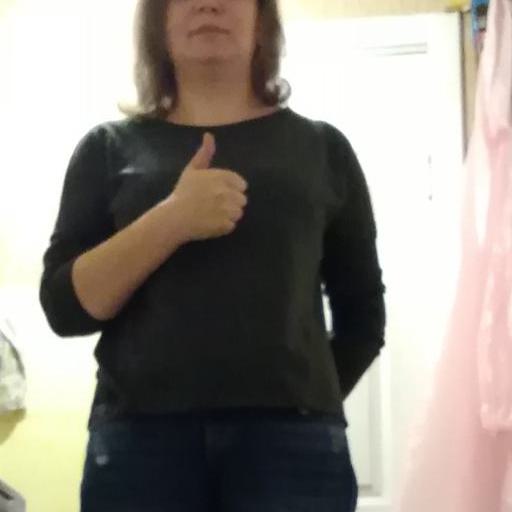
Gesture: like